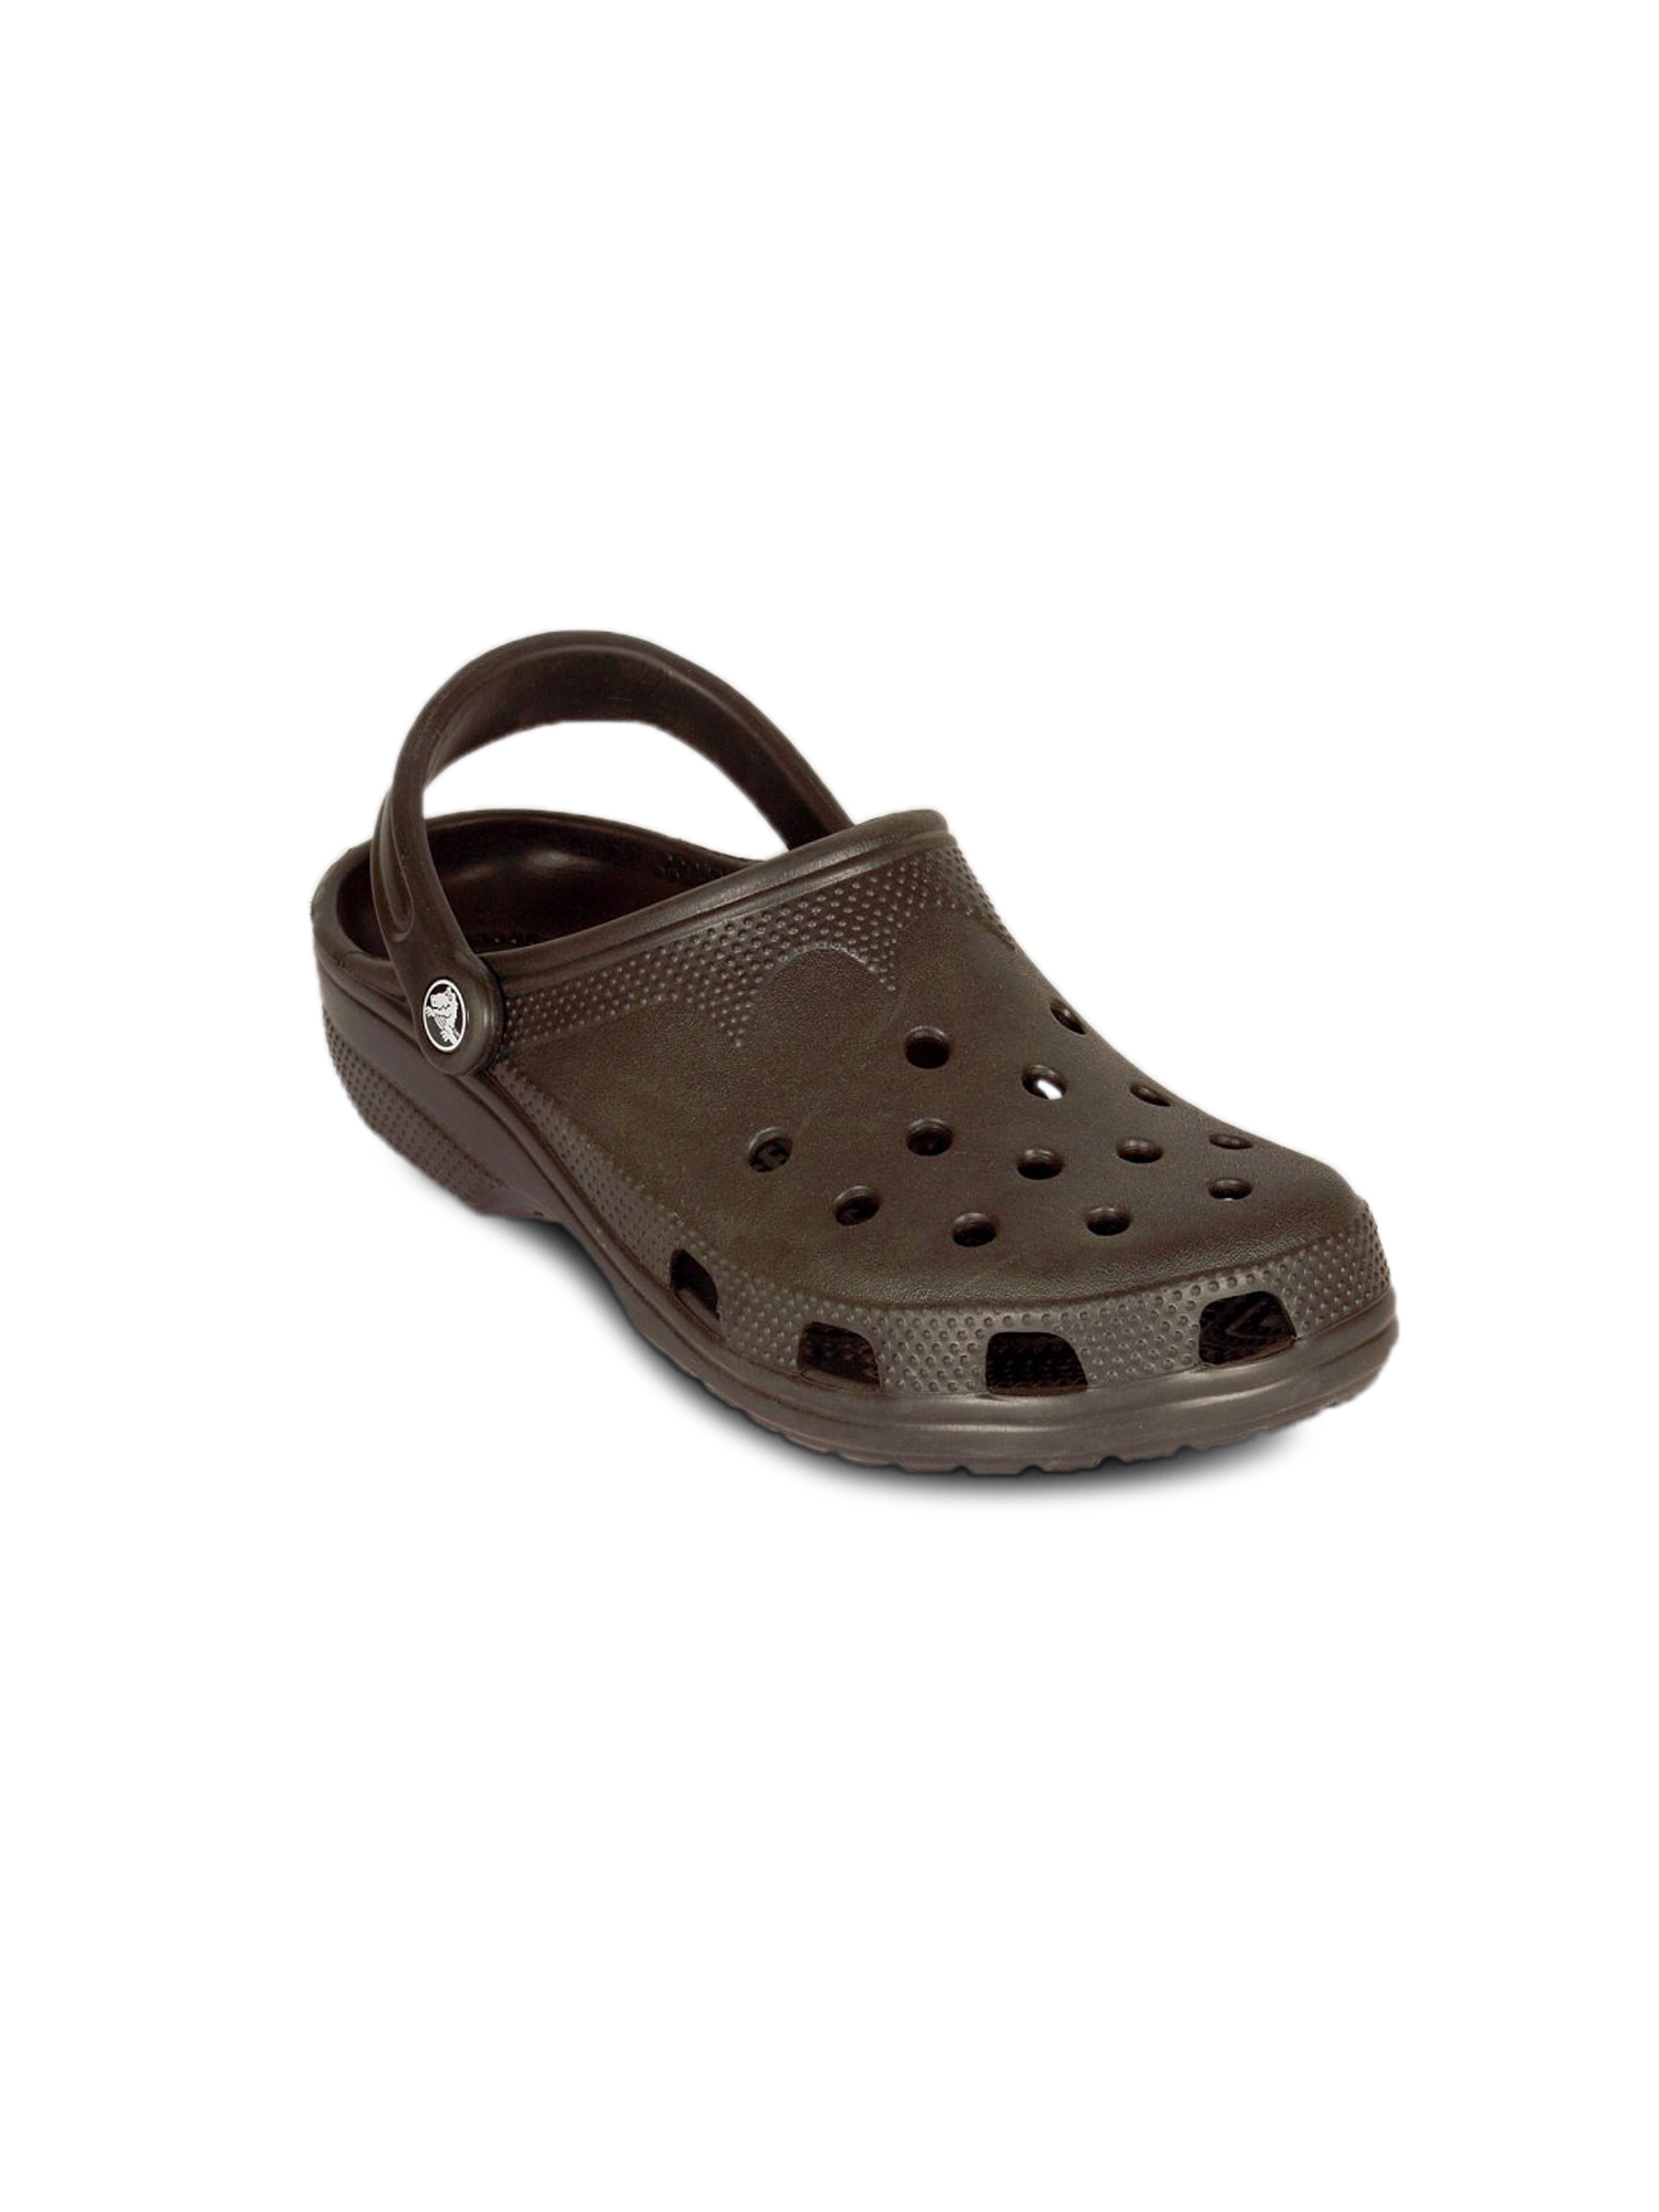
Crocs Unisex Beach Black Sandal
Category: Footwear / Sandal / Sandals
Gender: Unisex
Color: Black
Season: Summer 2011
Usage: Casual